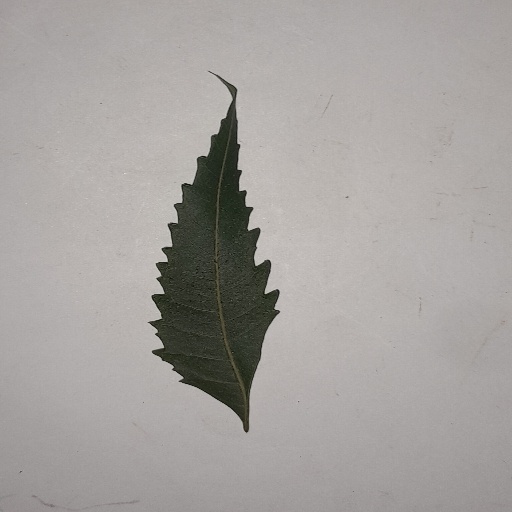
Species: Neem
Leaf condition: Healthy Leaf